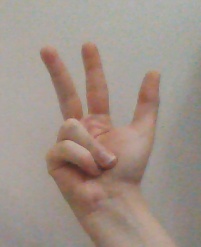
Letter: al